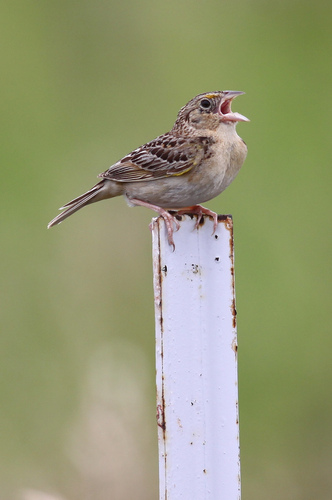
the bird has a black eyering, brown abdomen and a brown breast.
this is a bird with a grey belly and brown wings.
a small brown bird with dark brown wingbars; taupe breast and belly.
this little bird is perched on a piece of white wood with it's beak open.
this is a small brown bird that has brown and black speckled wings.
this bird is brown with wite and has a very short beak.
this bird has a small pink bill with light brown belly and pink feet.
this bird is brown with white and has a very short beak.
this bird has a pink throat with a light brown belly and a brown crown.
this small bird is covered in white, gray, and brown feathers with a short bill.
Species: Grasshopper Sparrow